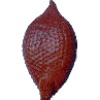
Label: Salak 1